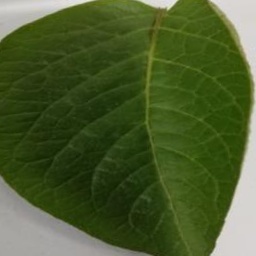
Etiqueta: Sana